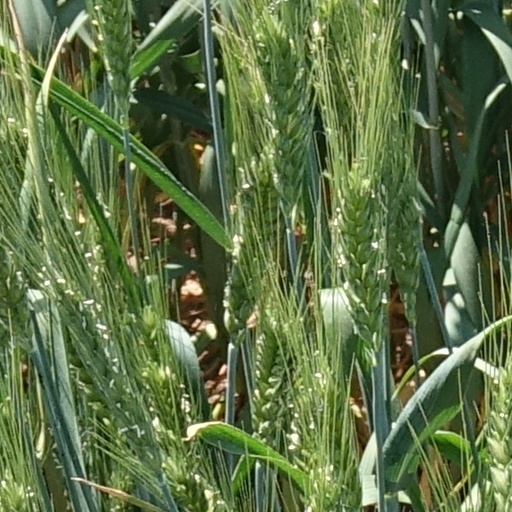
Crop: wheat